Princess Caroline of Monaco

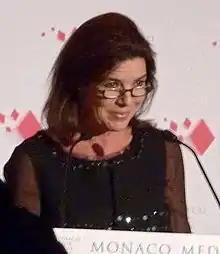
Princess Caroline in 2009

Princess Caroline of Monaco (born 23 January 1957) is Princess of Hanover by marriage to Prince Ernst August. As the eldest child of Rainier III, Prince of Monaco, and Grace Kelly, she is the elder sister of Albert II, Prince of Monaco, and Princess Stéphanie.